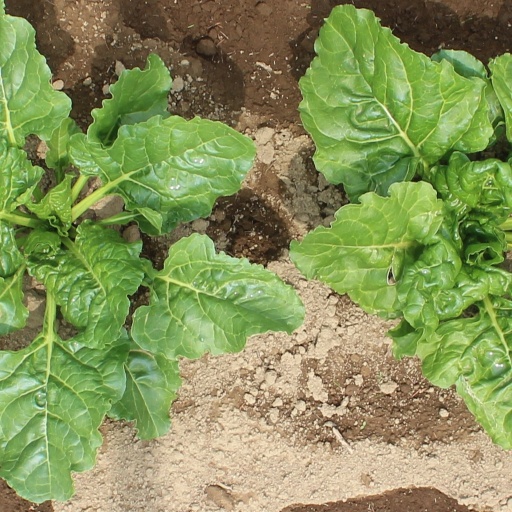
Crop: sugar beet